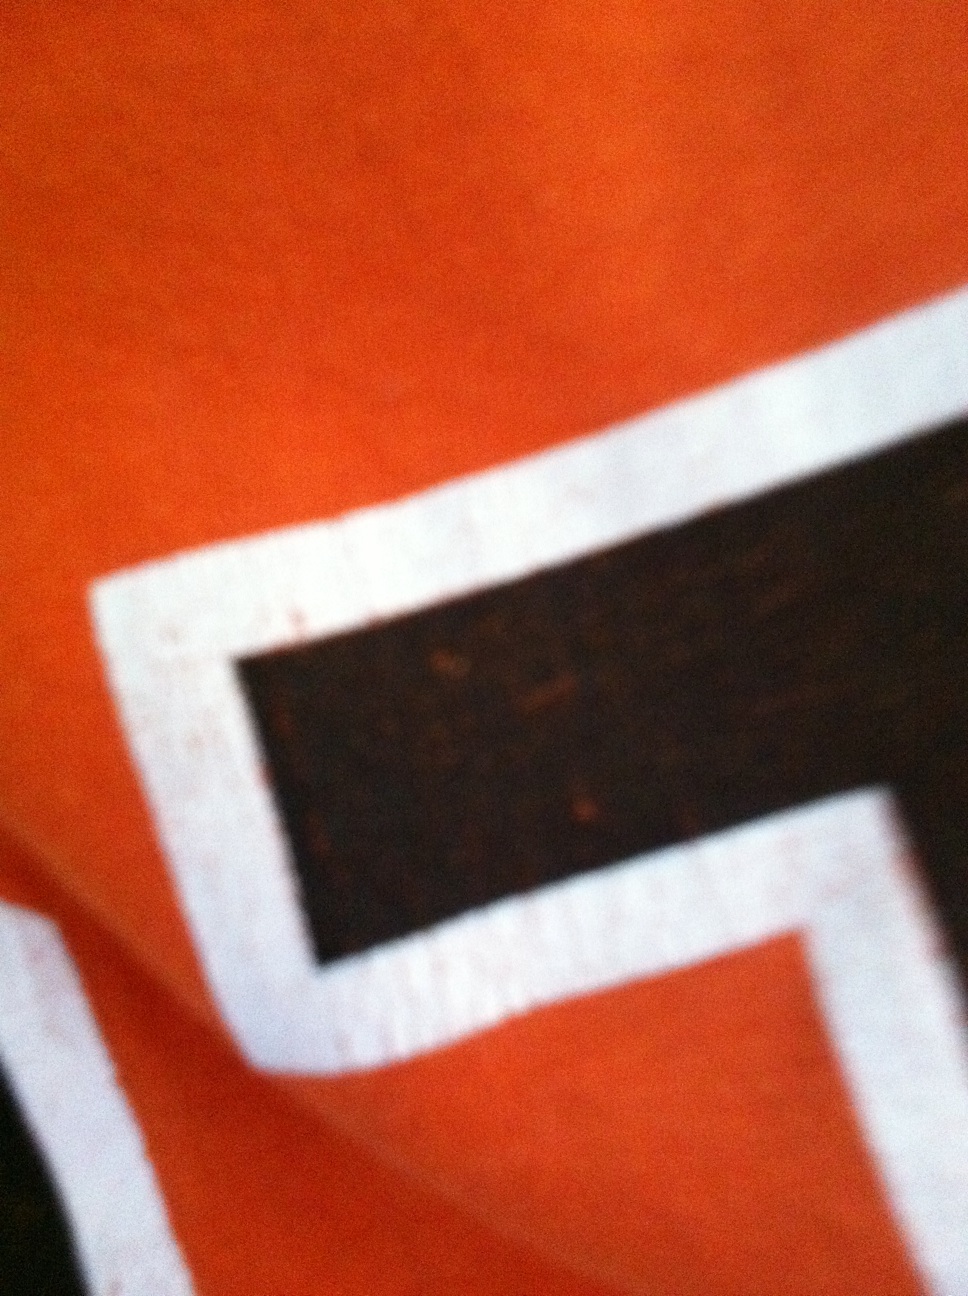Question: Is my shirt clean?
Answer: yes